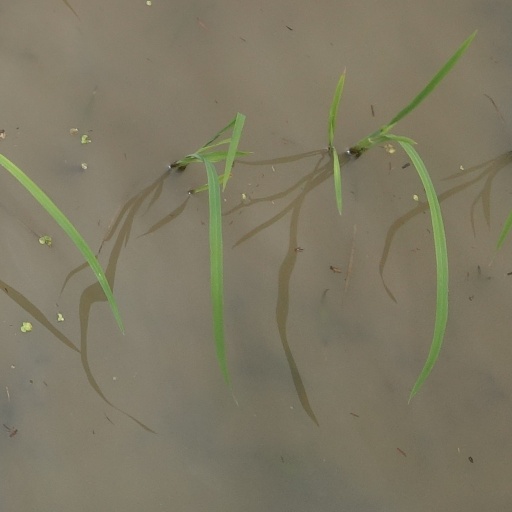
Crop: rice